Antonius Johannes Jurgens

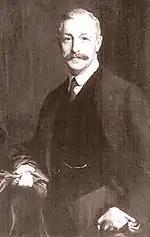
Antonius Johannes Jurgens

Antonius Johannes Jurgens, also known as Anton Jurgens (8 February 1867 – 12 March 1945) was a Dutch businessman.